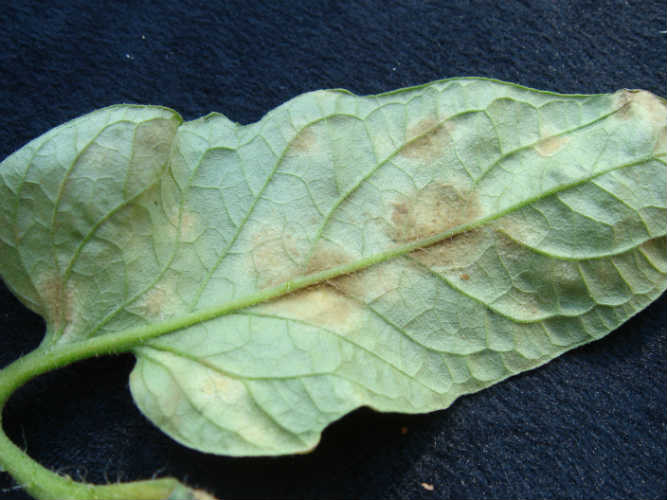
Labels: Tomato mold leaf